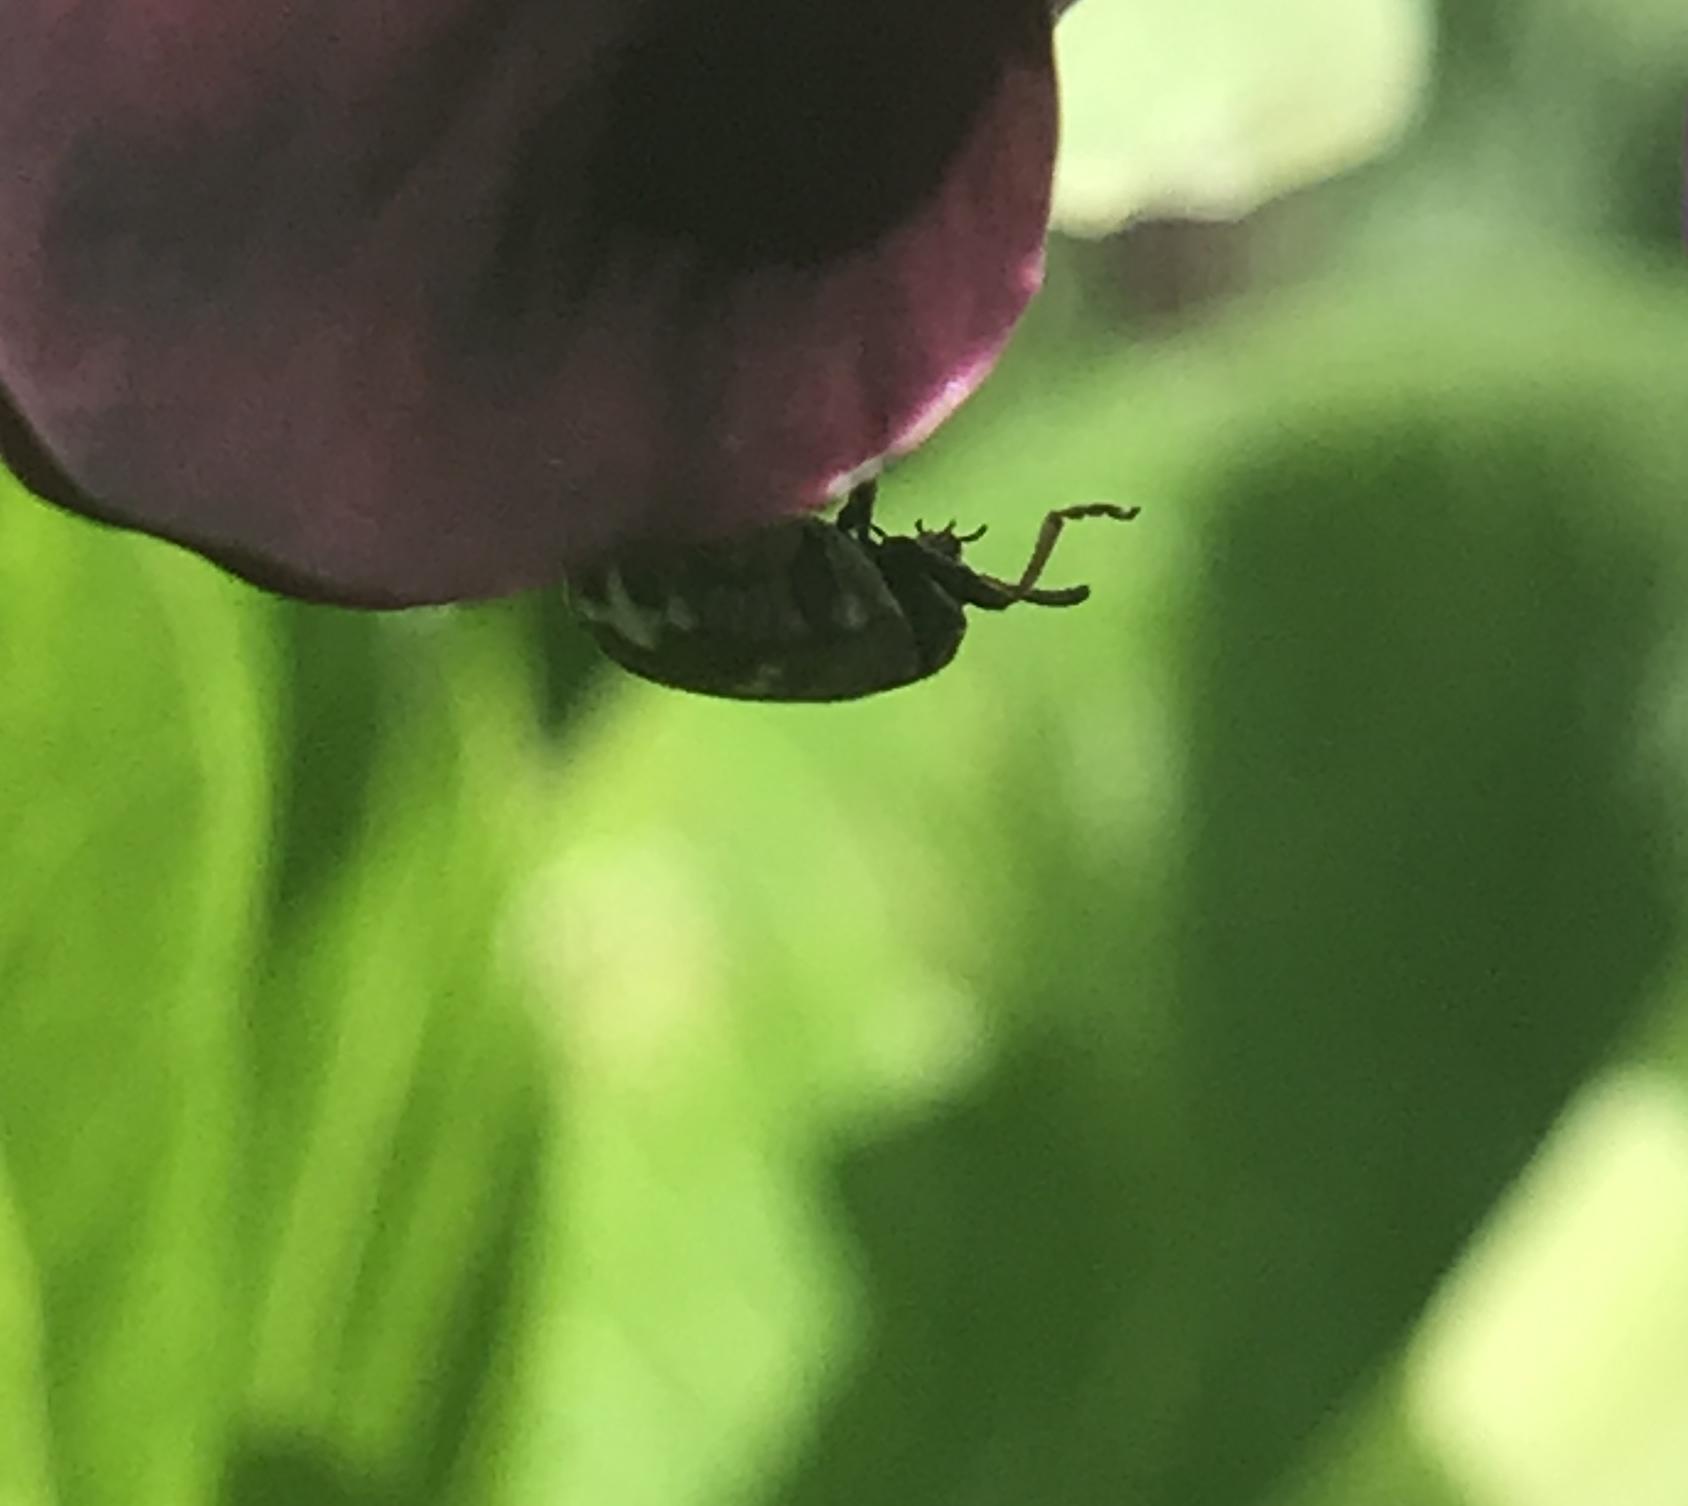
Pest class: pea_weevil